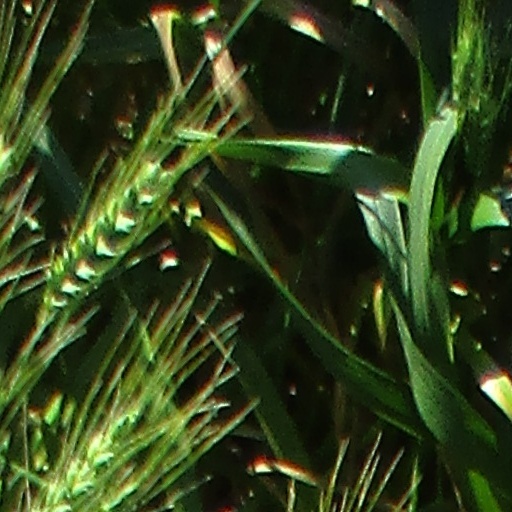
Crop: wheat